Sky position (RA, Dec in degrees): 194.563, 28.126
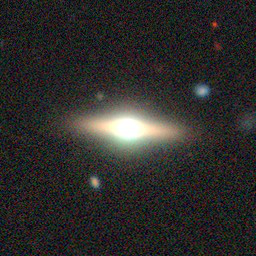
Galaxy morphology: Edge-on Galaxies with Bulge